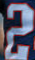
Number: 2